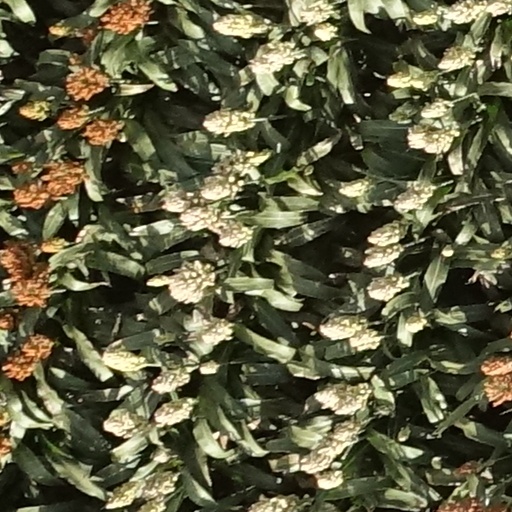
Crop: sorghum